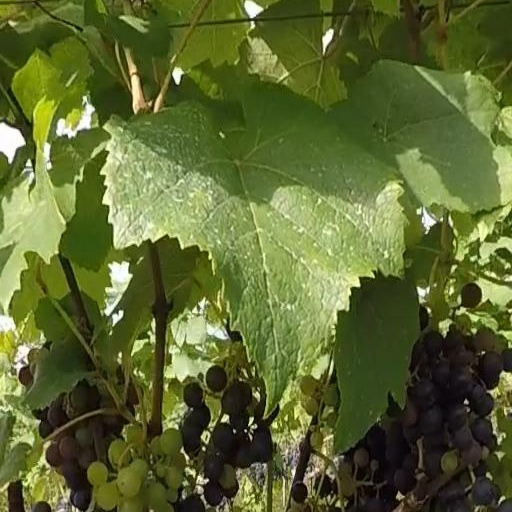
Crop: grape